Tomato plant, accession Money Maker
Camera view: horizontal (90 deg, fisheye); turntable rotation: 30 degrees
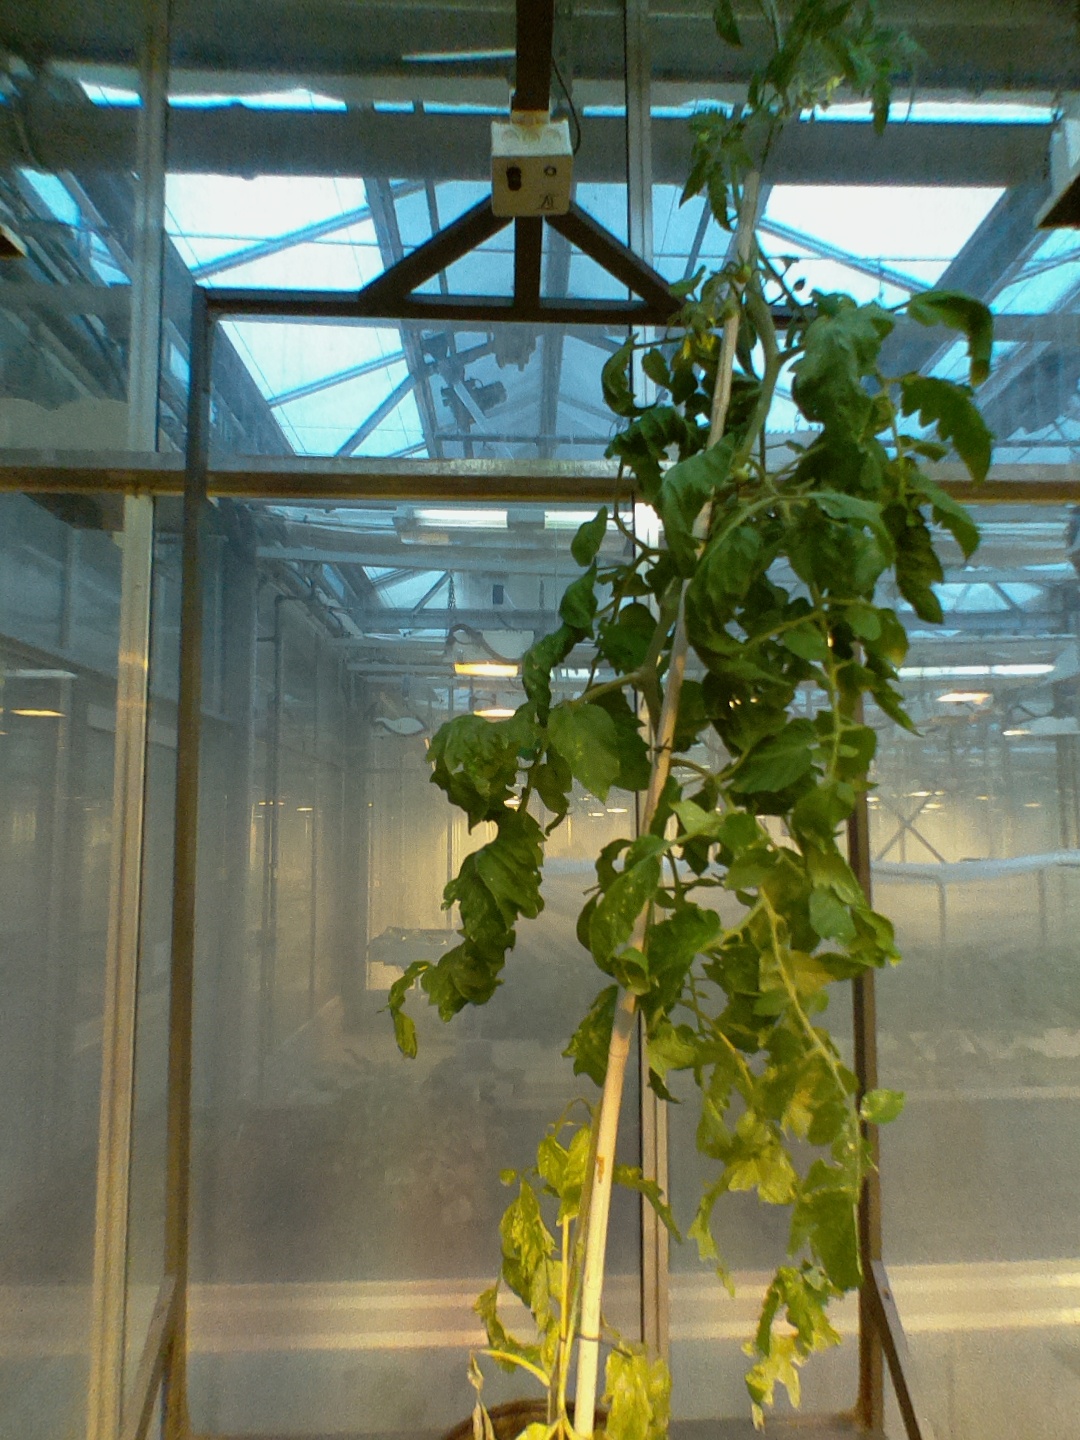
BBCH growth stage 70: Fruits at the main stem or branches visibles